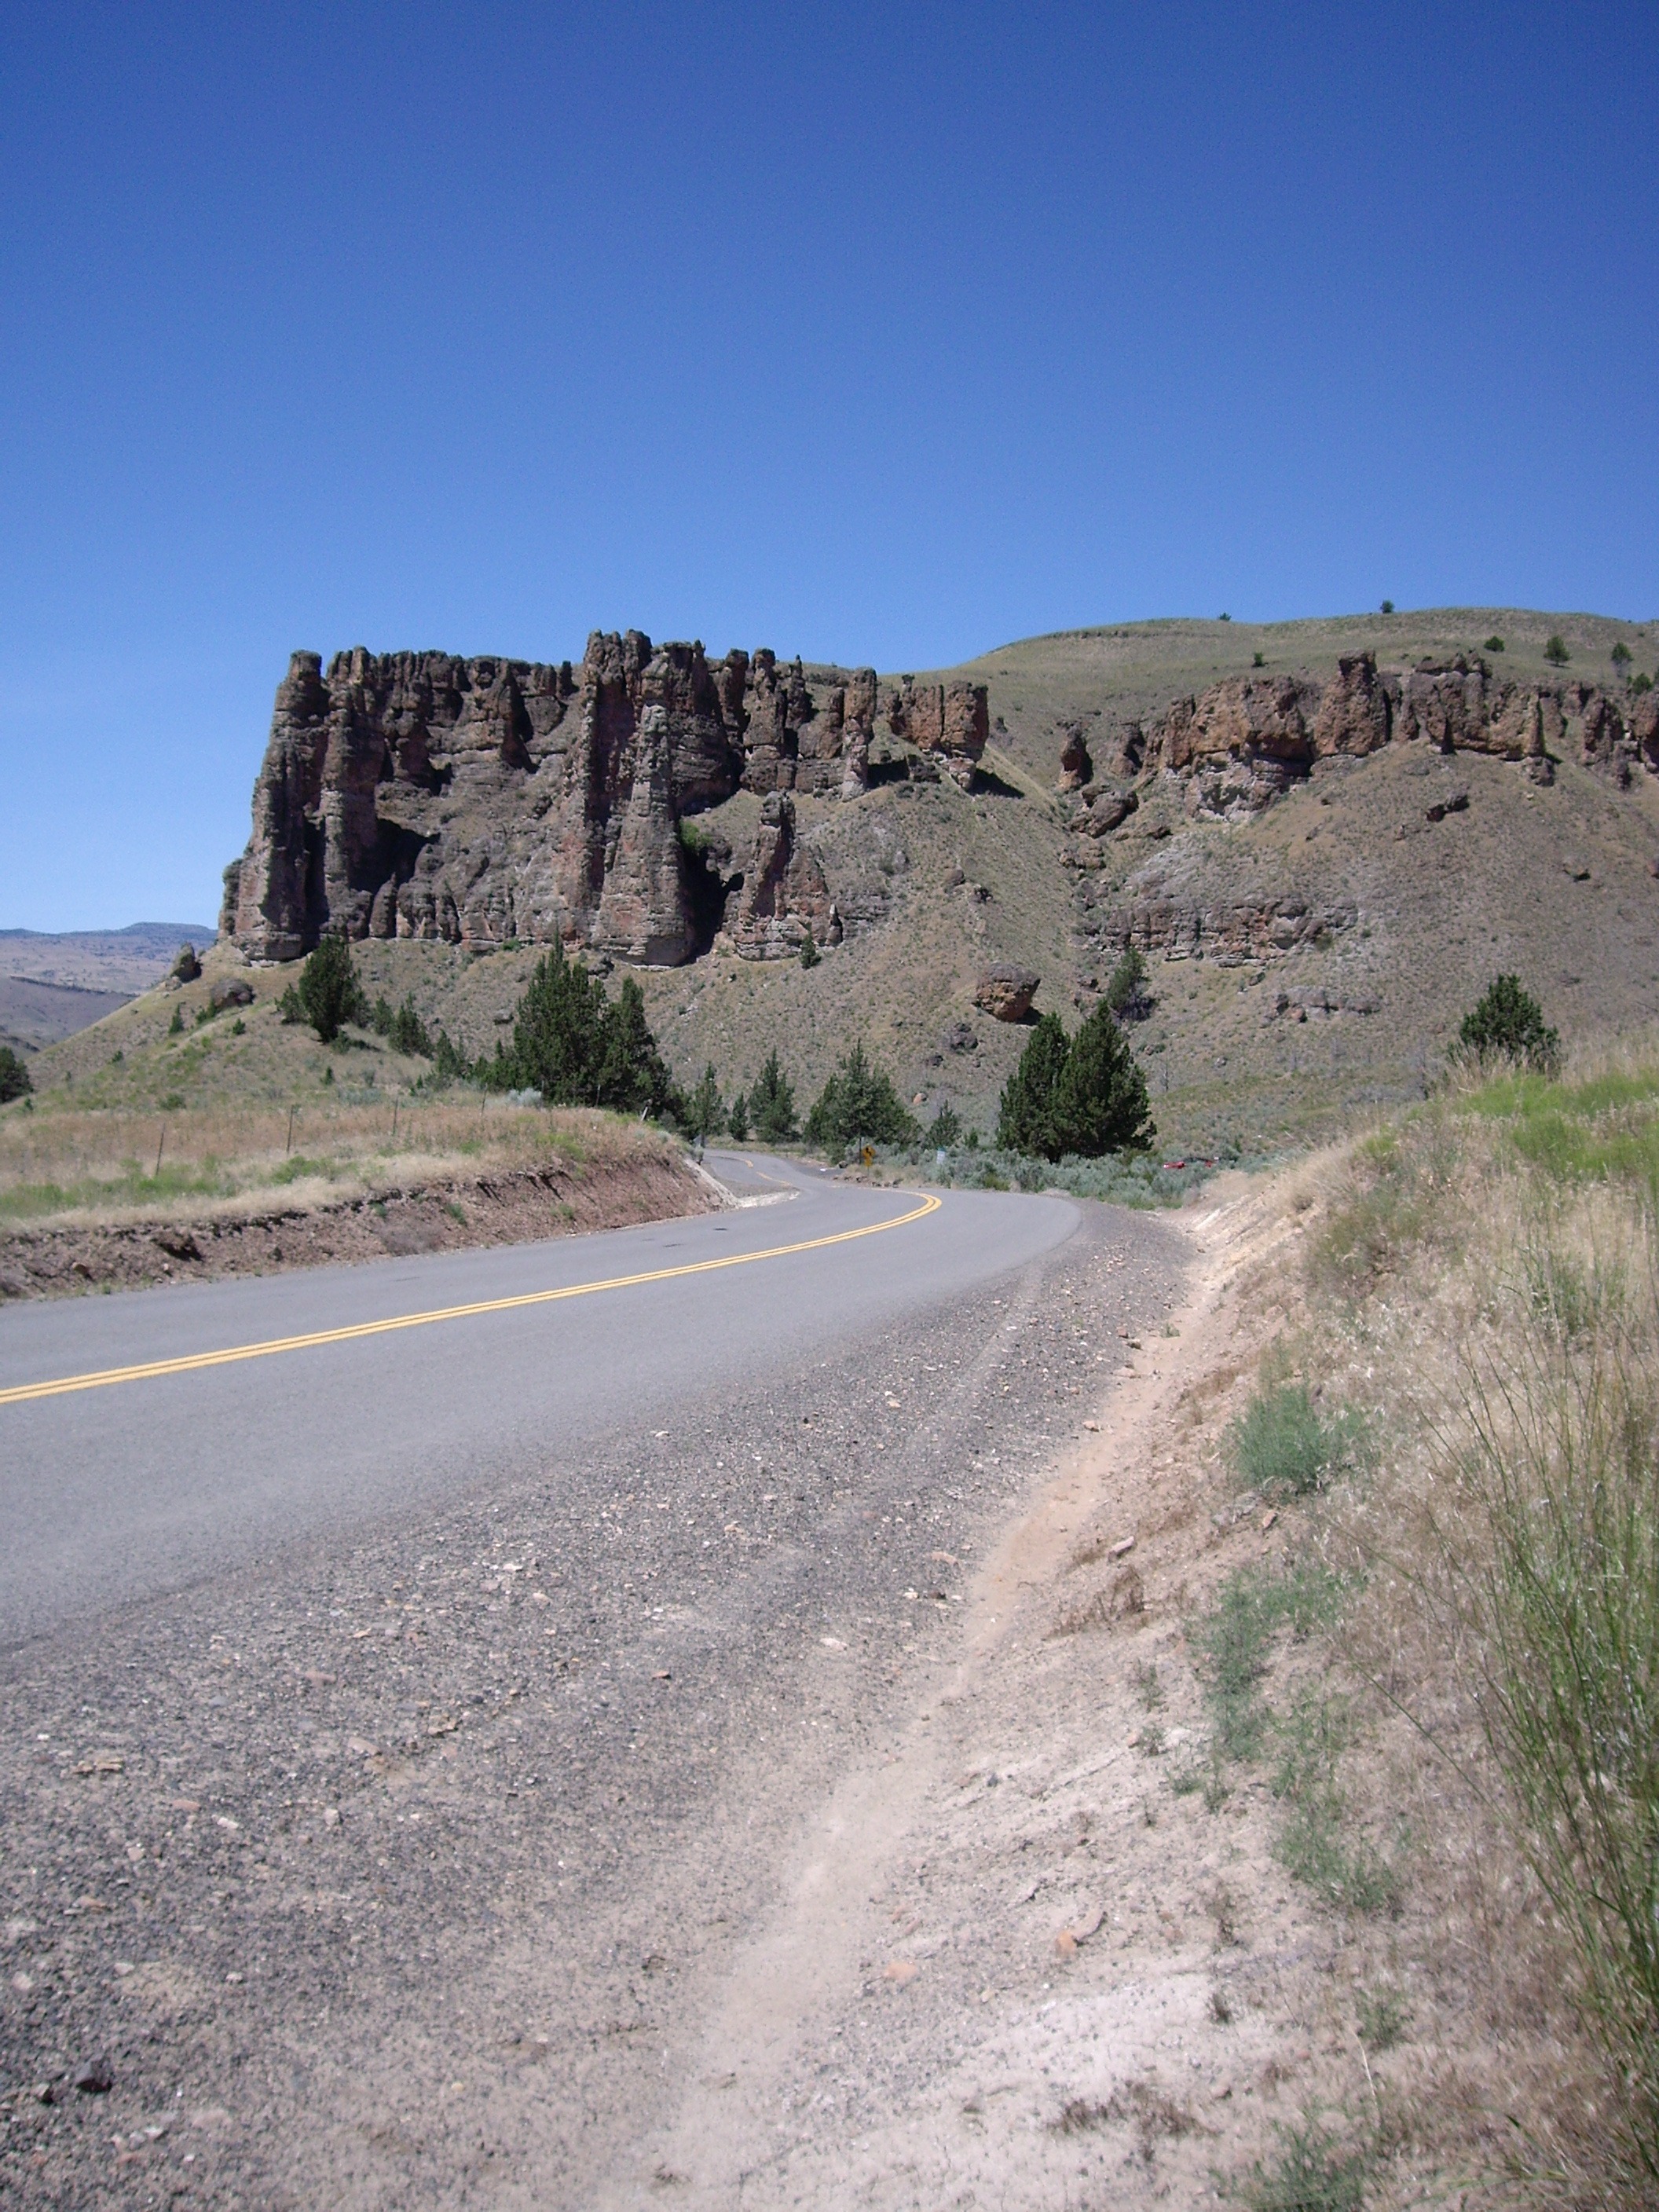
landscape, sea, coast, outdoor, rock, mountain, sky, road, trail, hill, highway, valley, cliff, scenic, drive, blue, rocky, terrain, road trip, geology, badlands, plateau, wadi, landform, natural environment, geographical feature, mountainous landforms